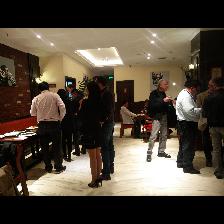
Label: Human